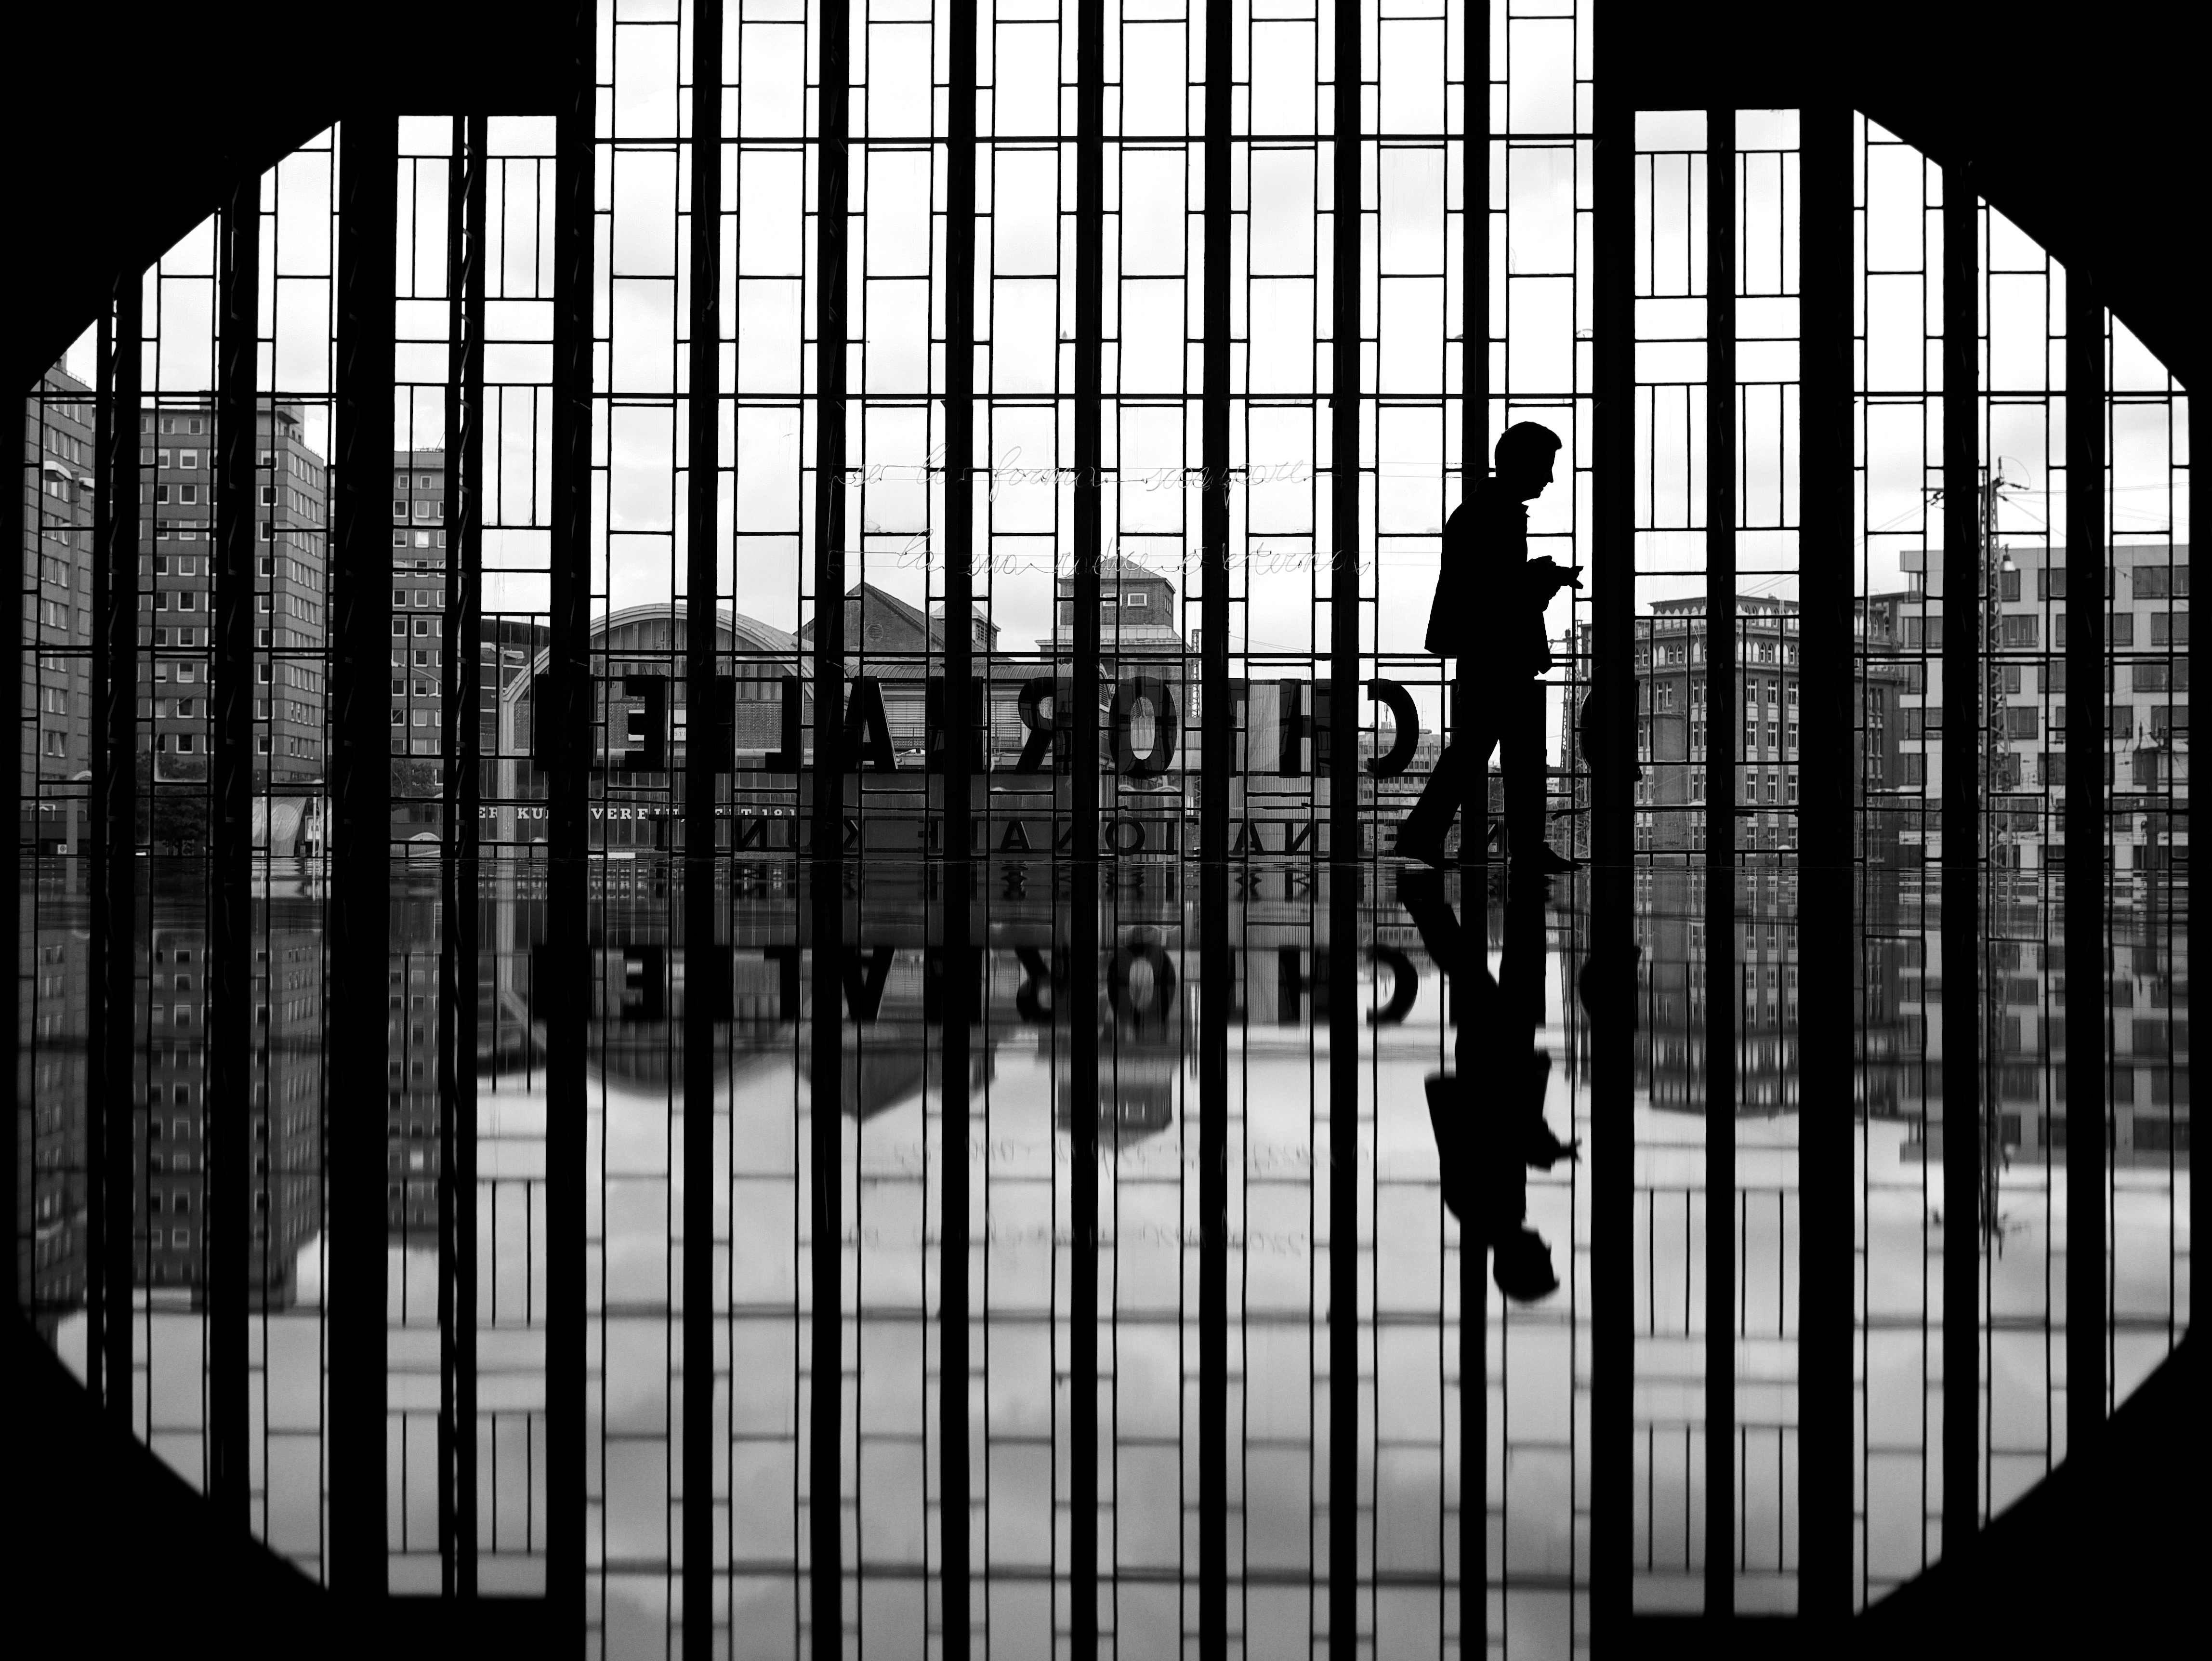
black and white, white, street, photography, window, glass, ebook, line, training, black, monochrome, streetphotography, flickr, thomas, video, symmetry, olympus, omd, iron, image, fuji, shape, leica, monochrom, leuthard, hcb, thomasleuthard, monochrome photography